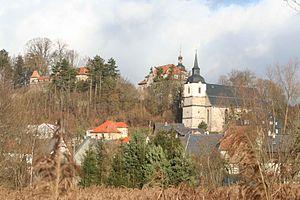
Neuhaus-Schierschnitz est une municipalité allemande du land de Thuringe, dans l'arrondissement de Sonneberg, au centre de l'Allemagne. En 2015, sa population est de 3 081 habitants.